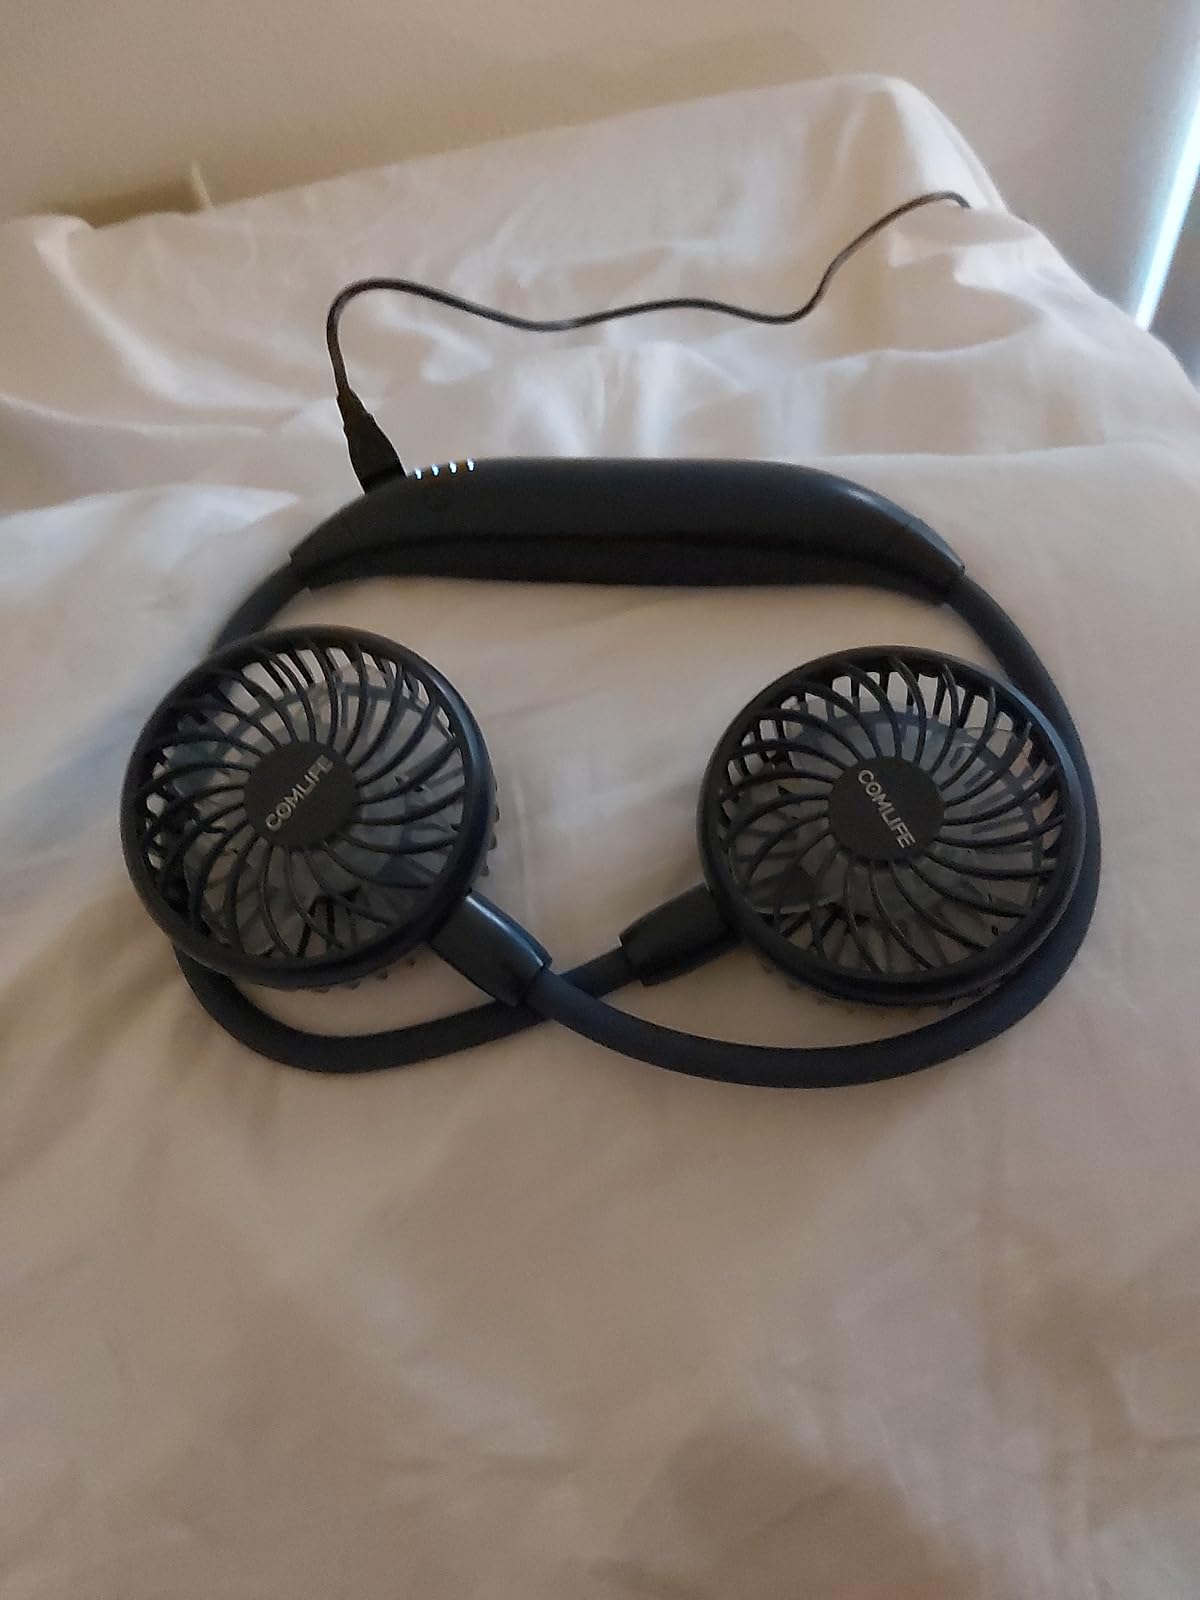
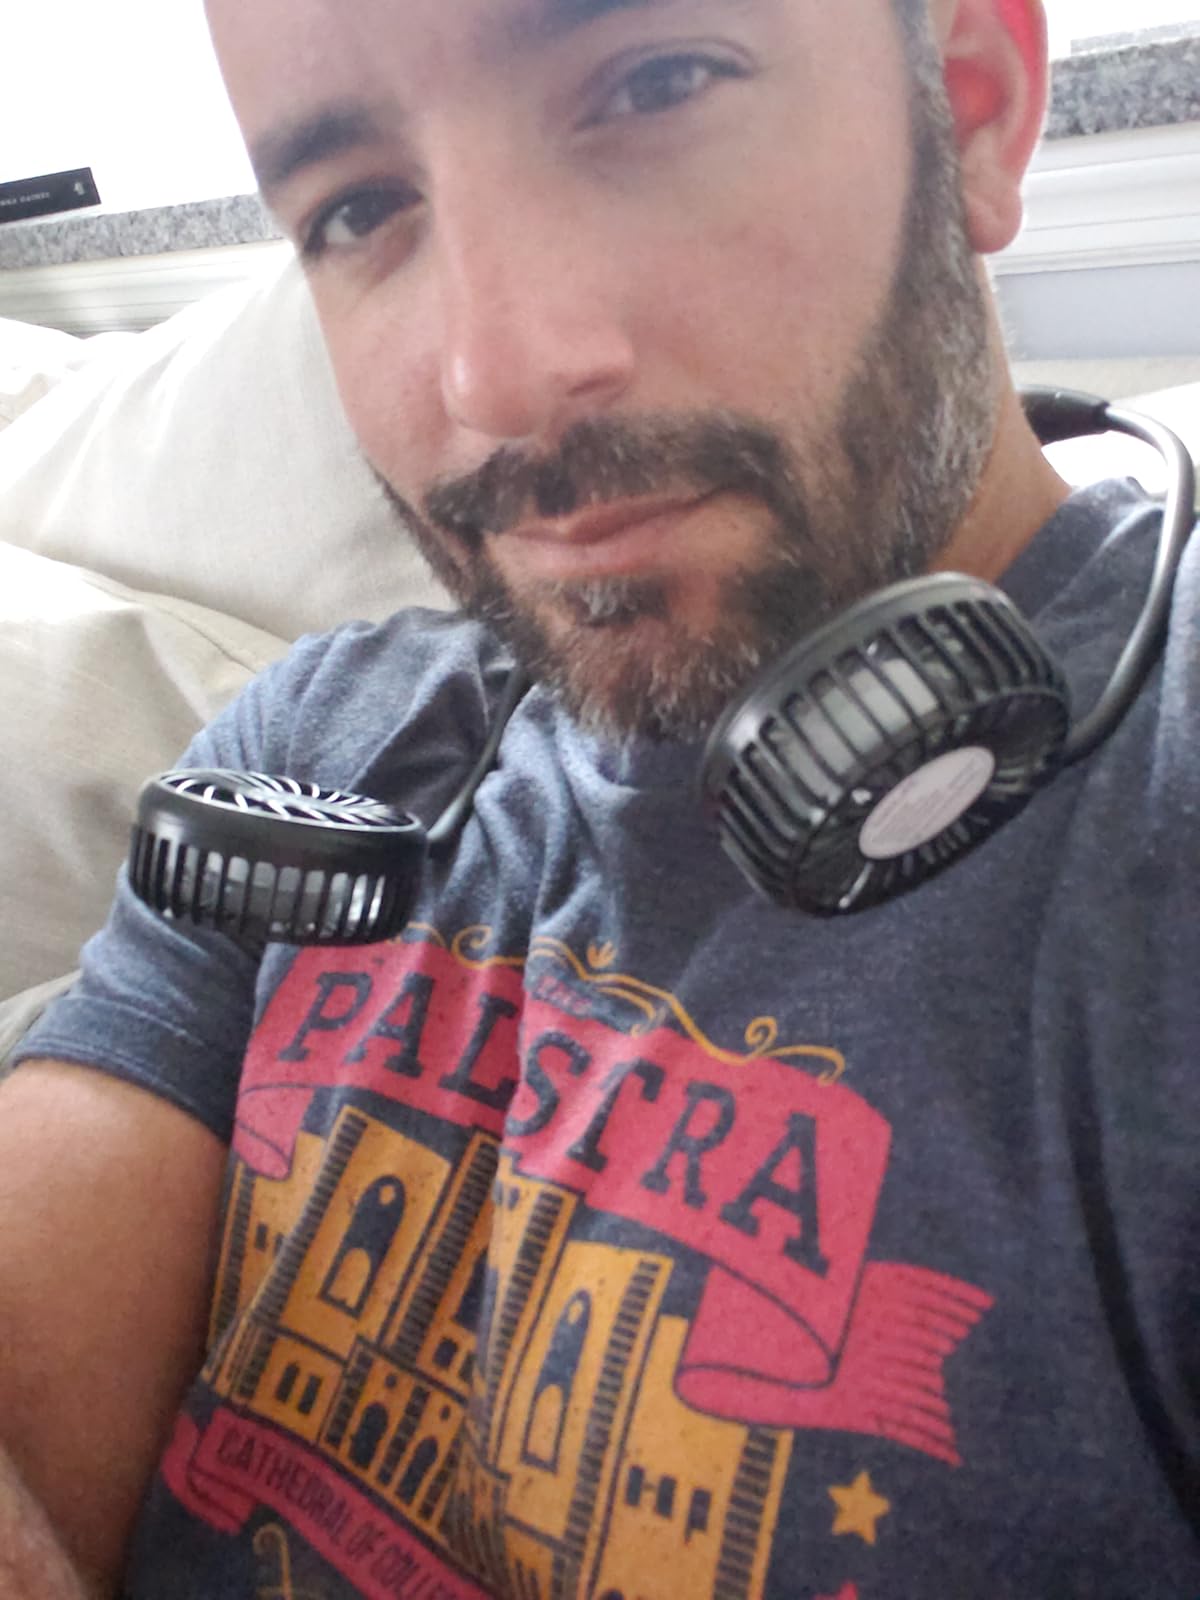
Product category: fan
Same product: no